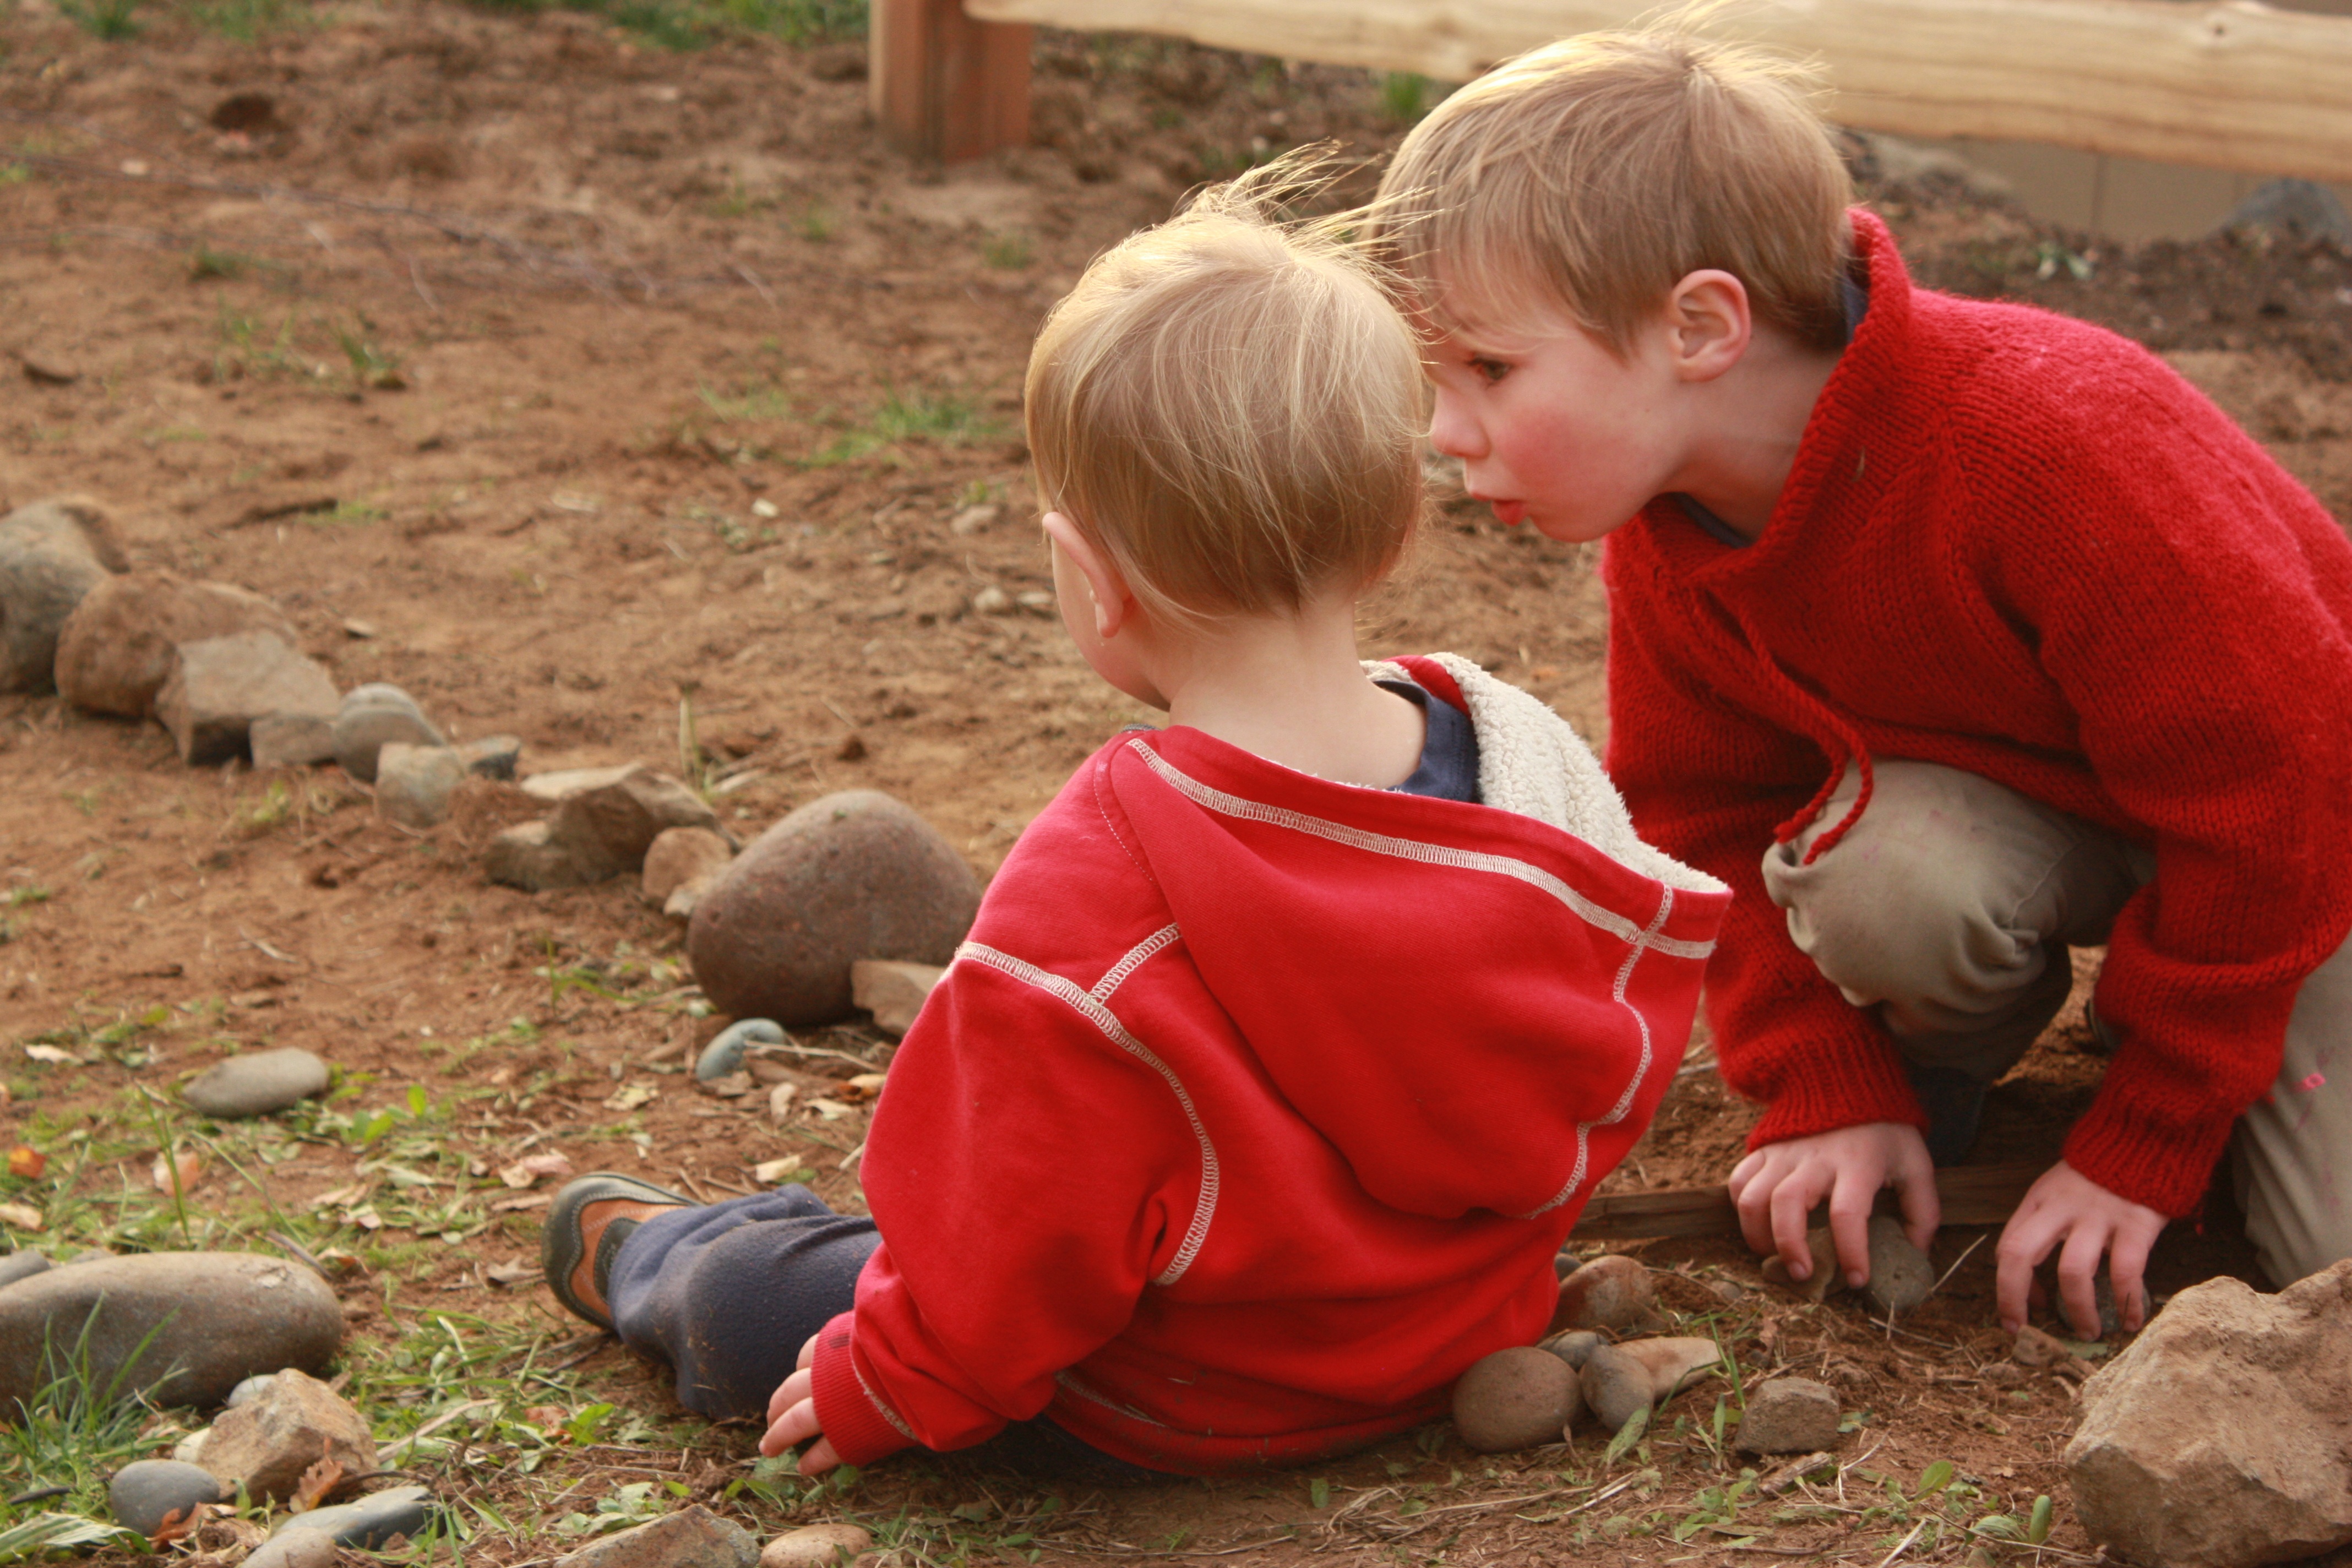
tree, nature, grass, person, people, plant, girl, sun, white, play, boy, recreation, young, dirt, soil, mammal, child, two, playing, friendship, together, childhood, smile, son, caucasian, outdoors, family, kids, fun, happy, happiness, toddler, boys, little, vertebrate, joy, brothers, interaction